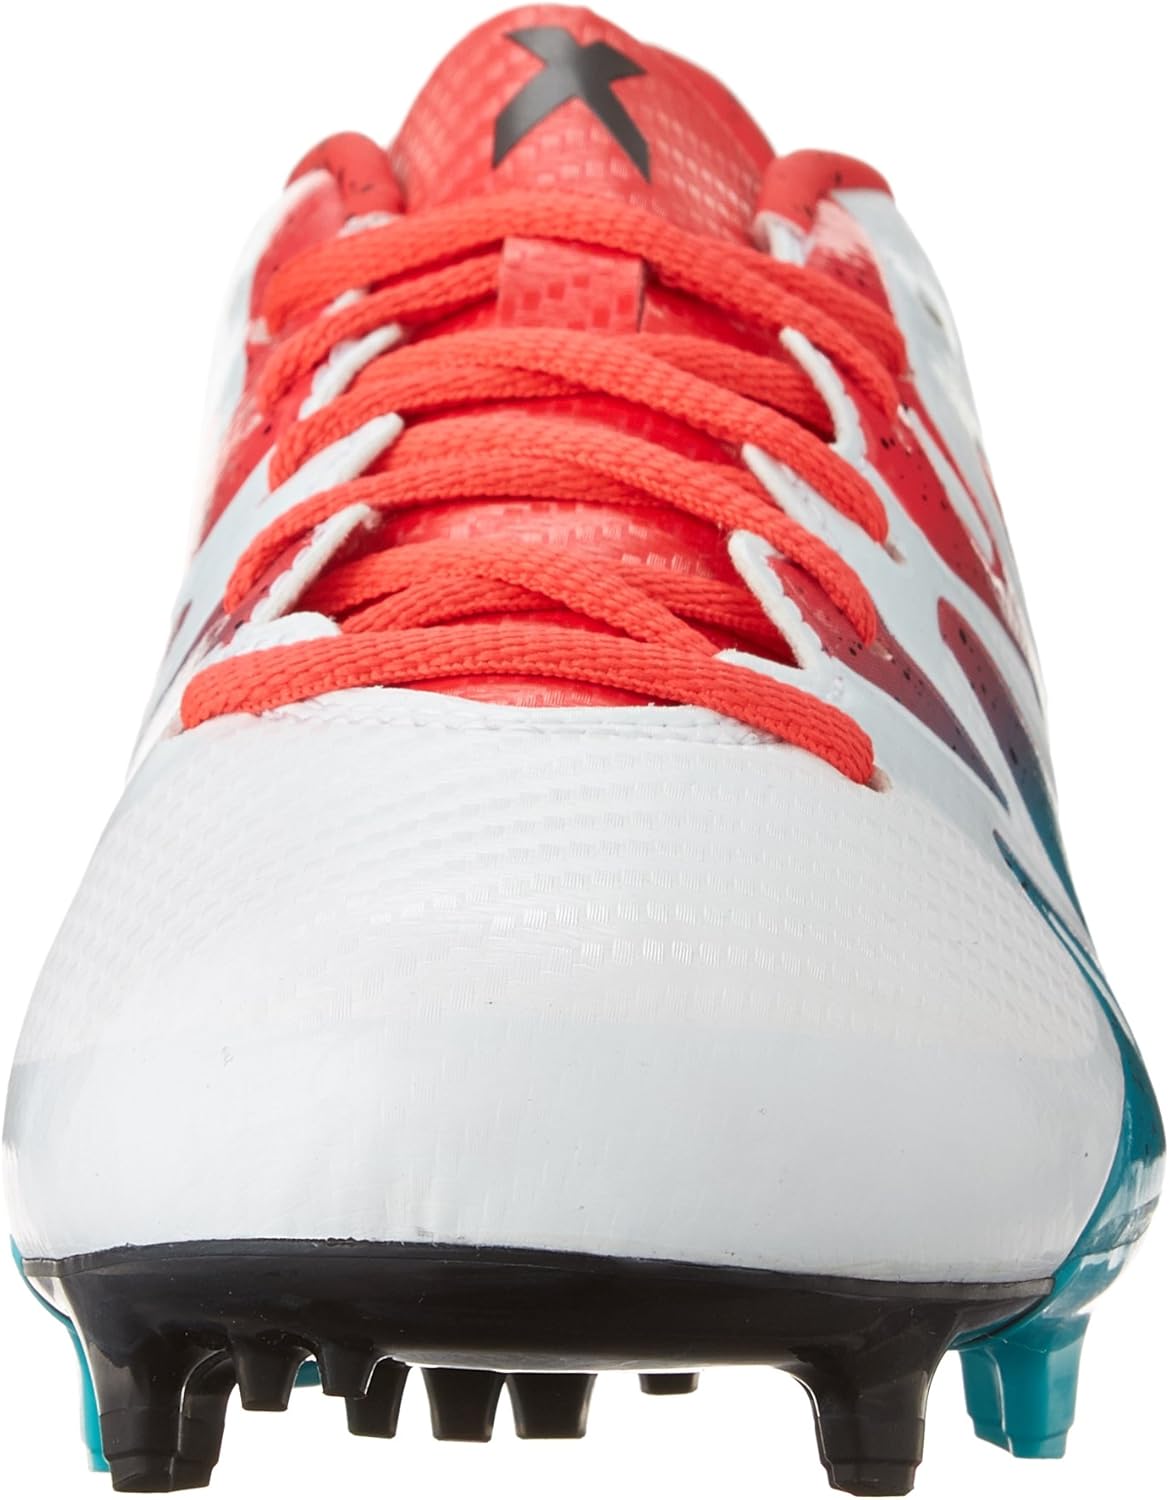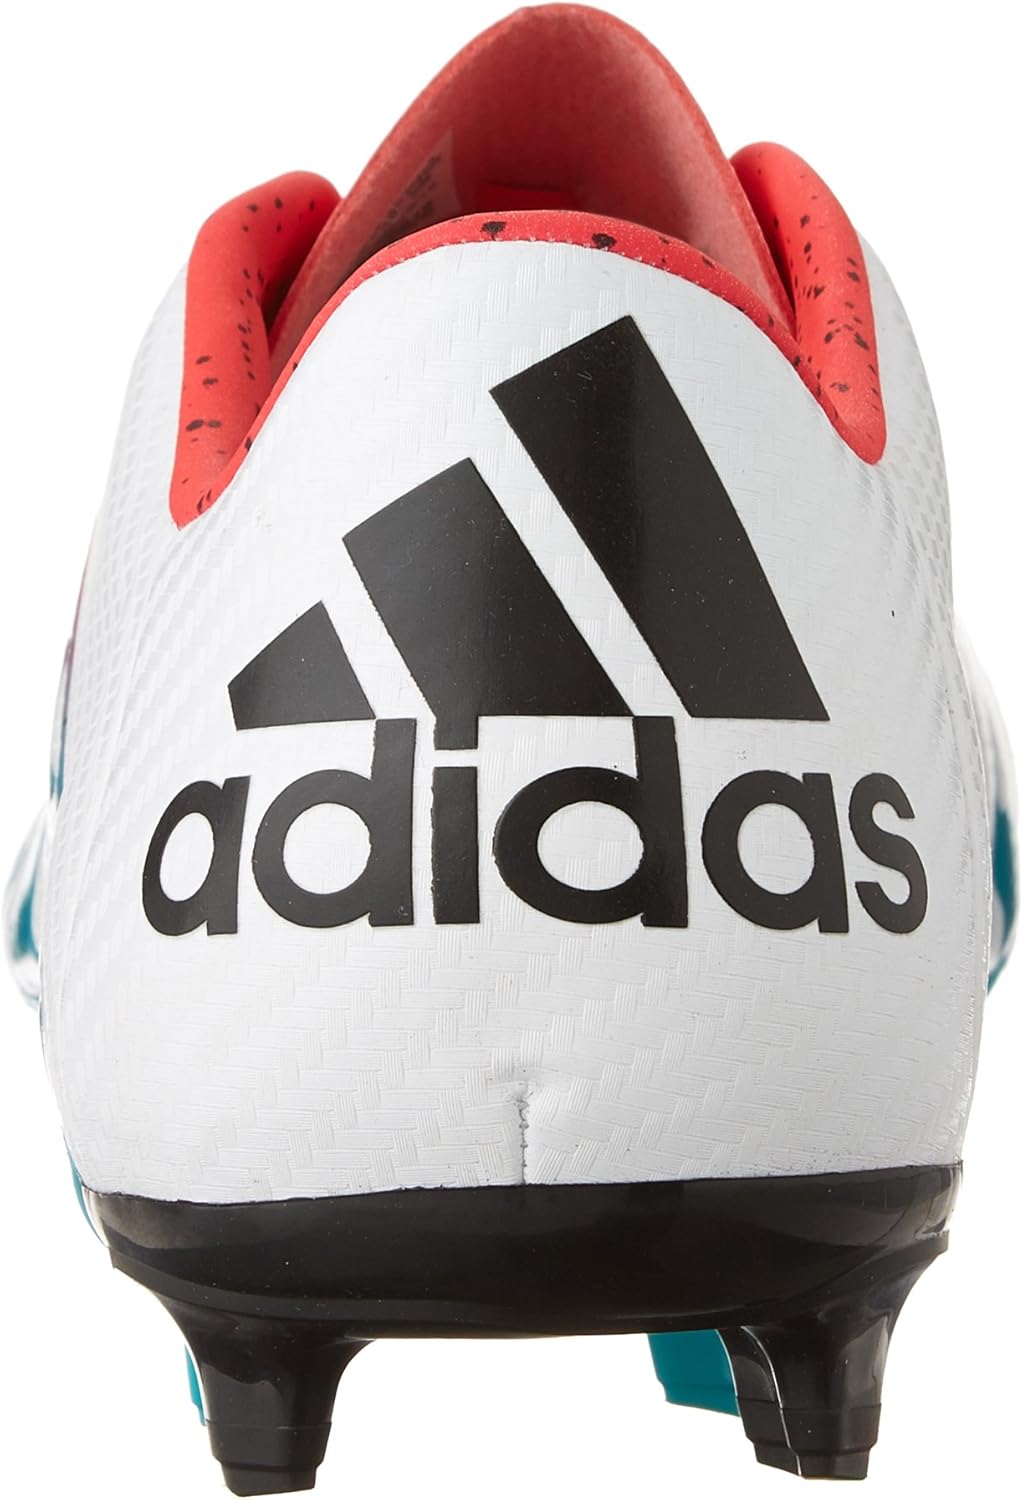
adidas Performance Women's X 15.3 FG/AG W Soccer Cleat
Category: AMAZON FASHION
Soft, close-fitting two-color mesh upper. Printed synthetic lining. Reinforced midfoot cage for game-changing stability. X-CLAW revolutionary claw stud configuration allows for unpredictable moves and unbeatable acceleration. Traction configured for explosive movement on firm and artificial ground
Features: 100% Synthetic/Textile | Imported | Synthetic sole | Soft, close-fitting mesh upper | Synthetic lining for a lockdown fit and step-in comfort | Reinforced midfoot cage for gamechanging stability | Revolutionary X-CLAW stud configuration allows for quicker cuts and greater acceleration | Traction outsole for explosive movement on firm surfaces and artificial grass